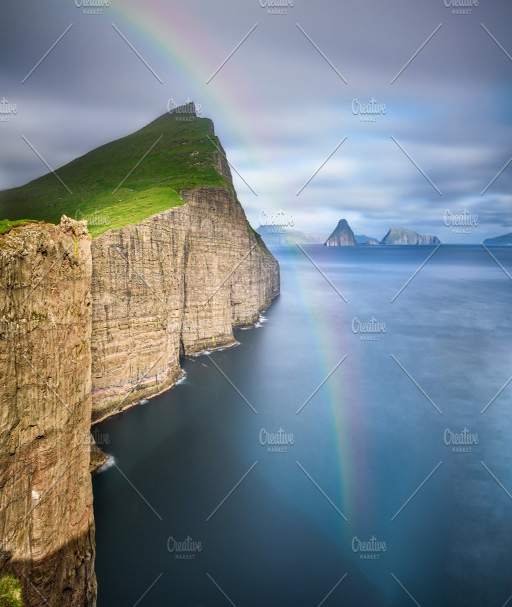
giant sea cliffs with a rainbow - nature